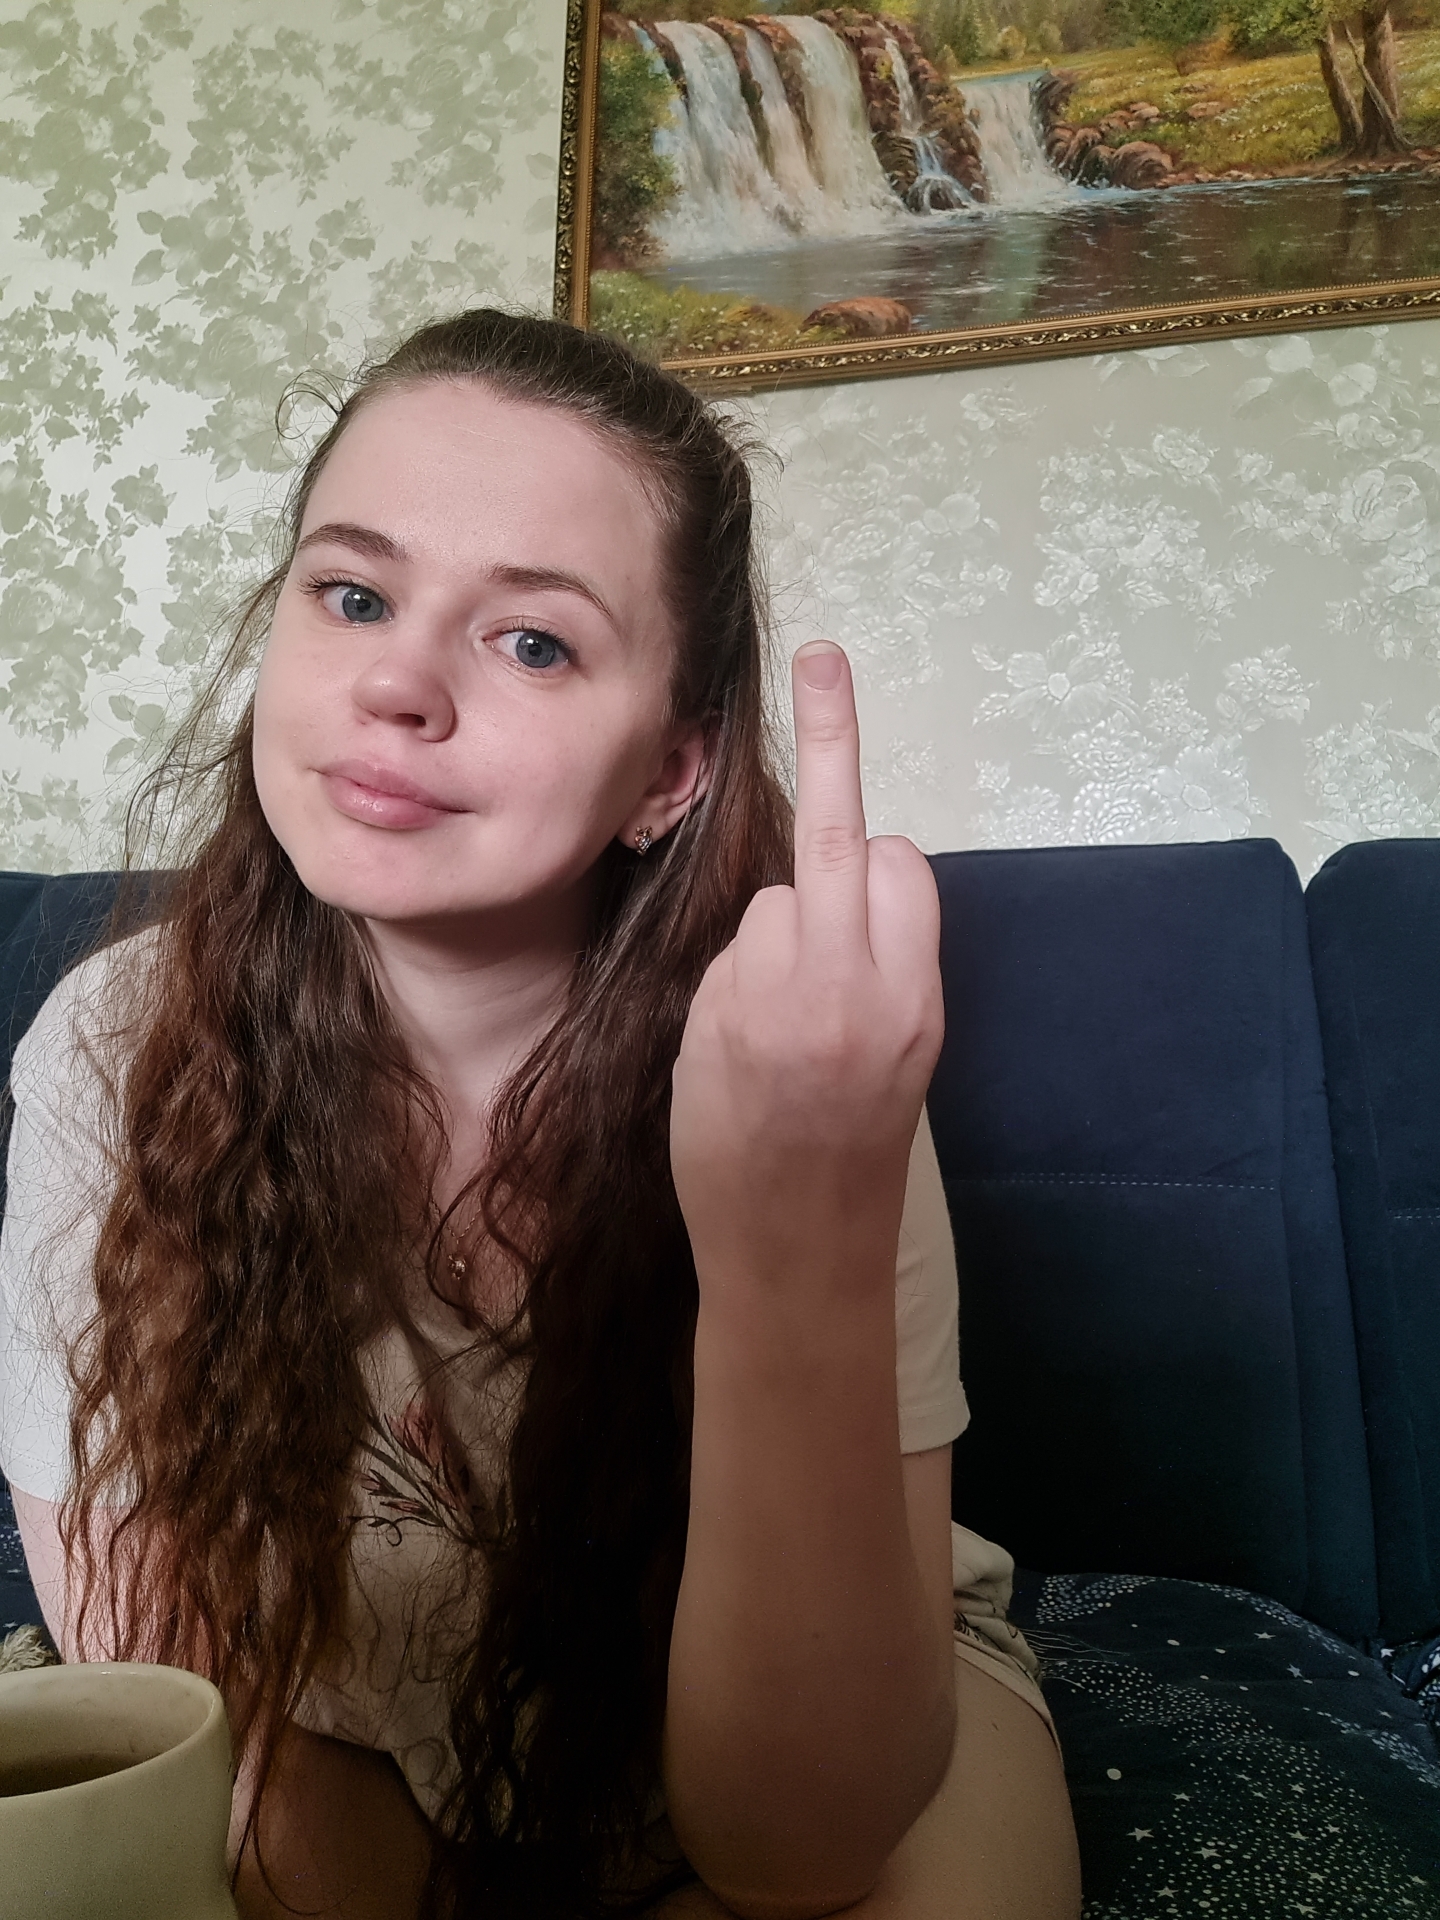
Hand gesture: middle_finger